Michael Sadler (educationist)

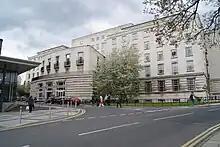
The Michael Sadler building at the University of Leeds was named in his honour.

Whilst in Leeds, Sadler became president of the avant-garde modernist cultural group the Leeds Arts Club. Founded in 1903 by Alfred Orage, the Leeds Arts Club was an important meeting ground for radical artists, thinkers, educationalists and writers in Britain, and had strong leanings to the cultural, political and theoretical ideas coming out of Germany at this time.